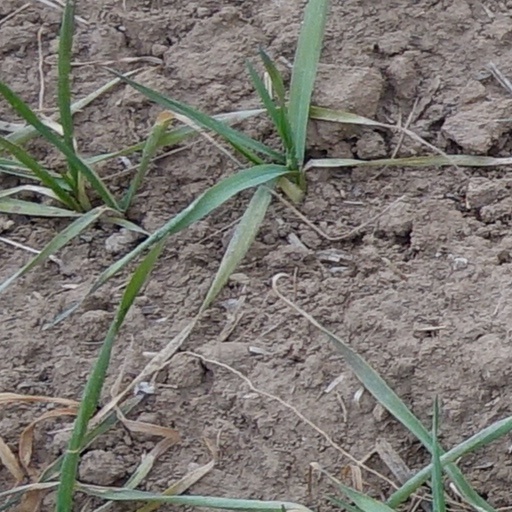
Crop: wheat